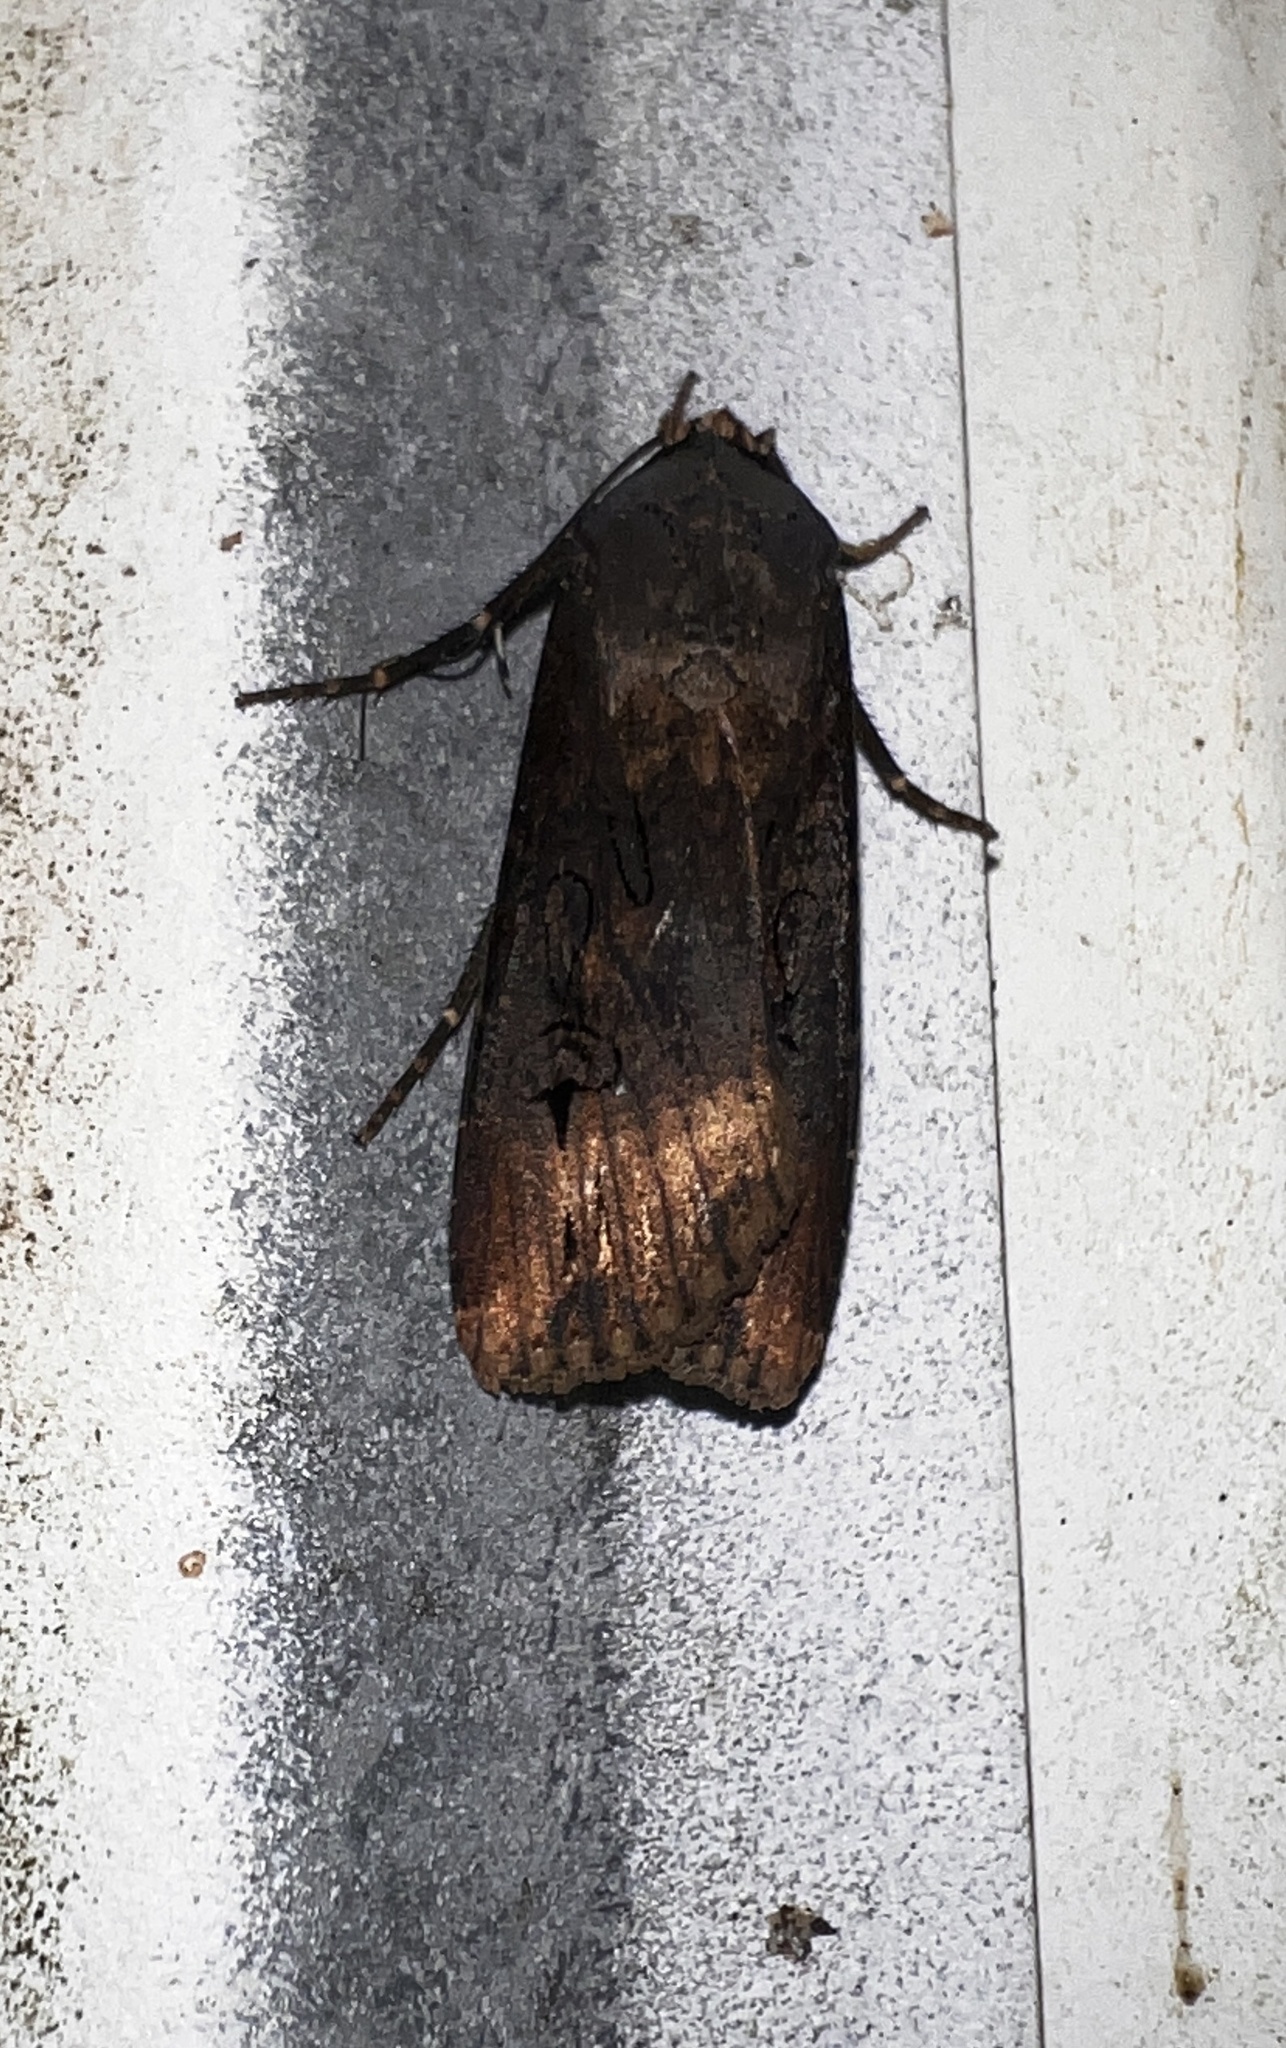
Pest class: cutworms